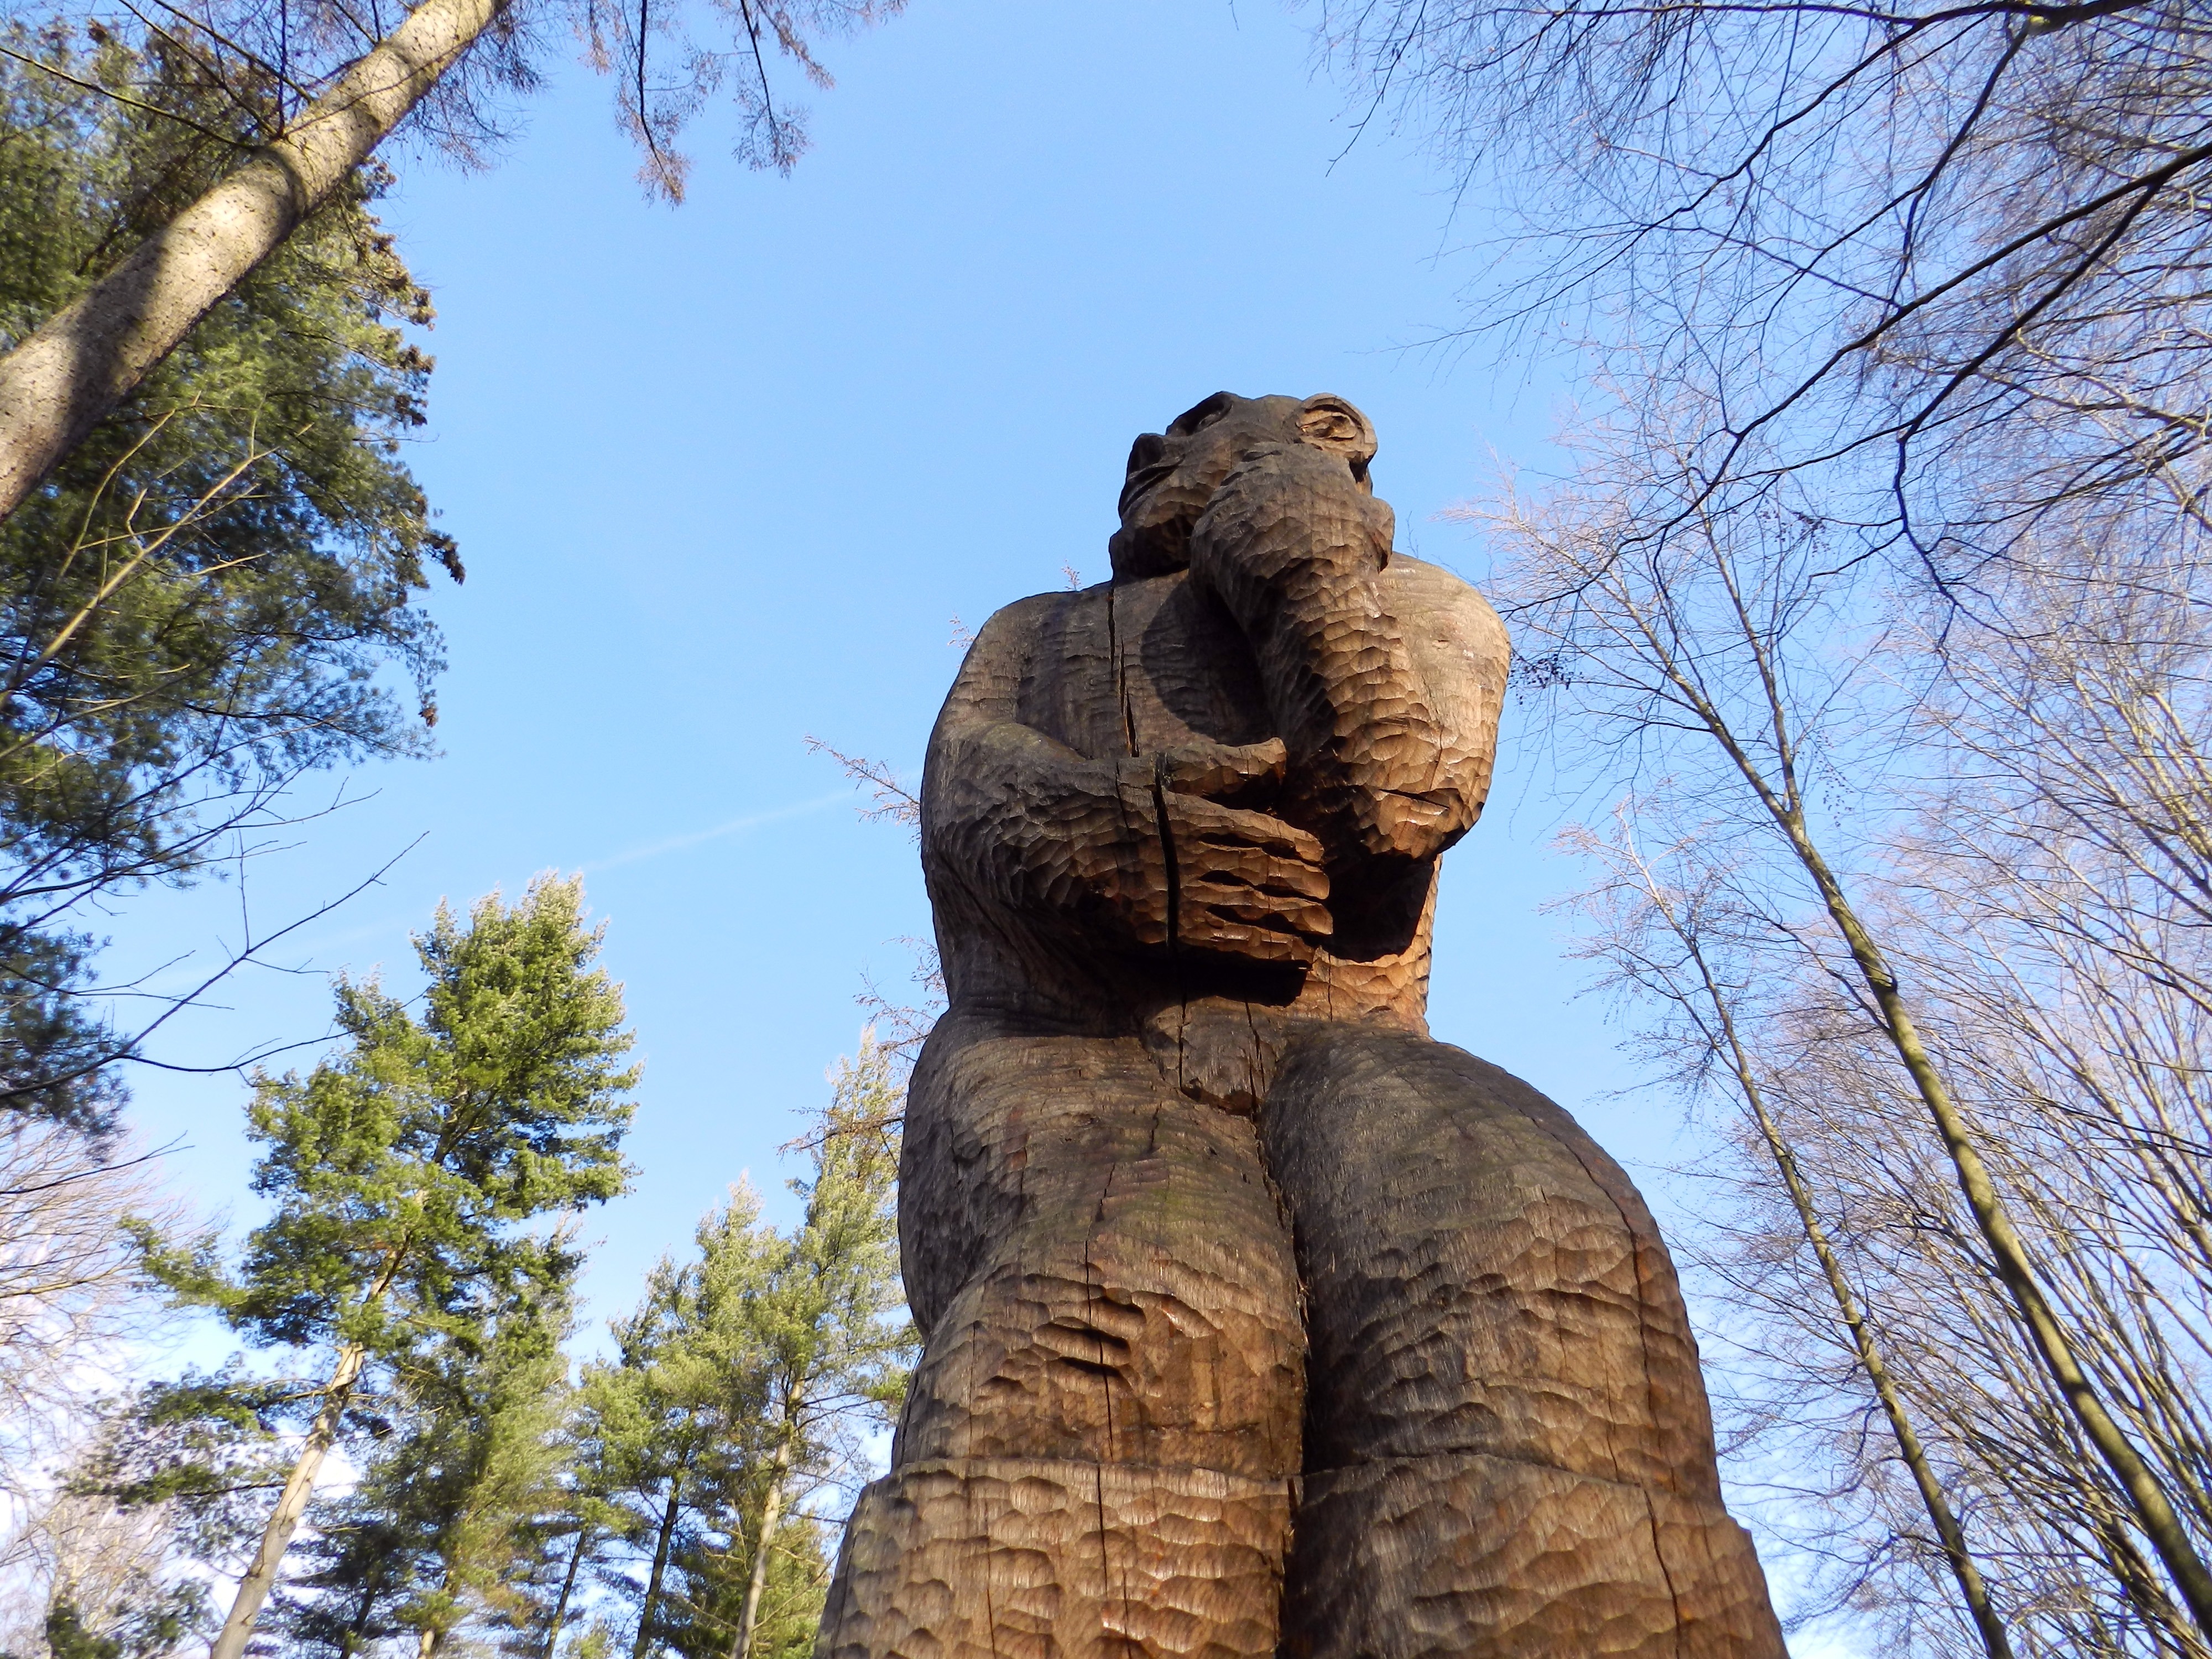
tree, rock, wood, monument, statue, sculpture, art, temple, carving